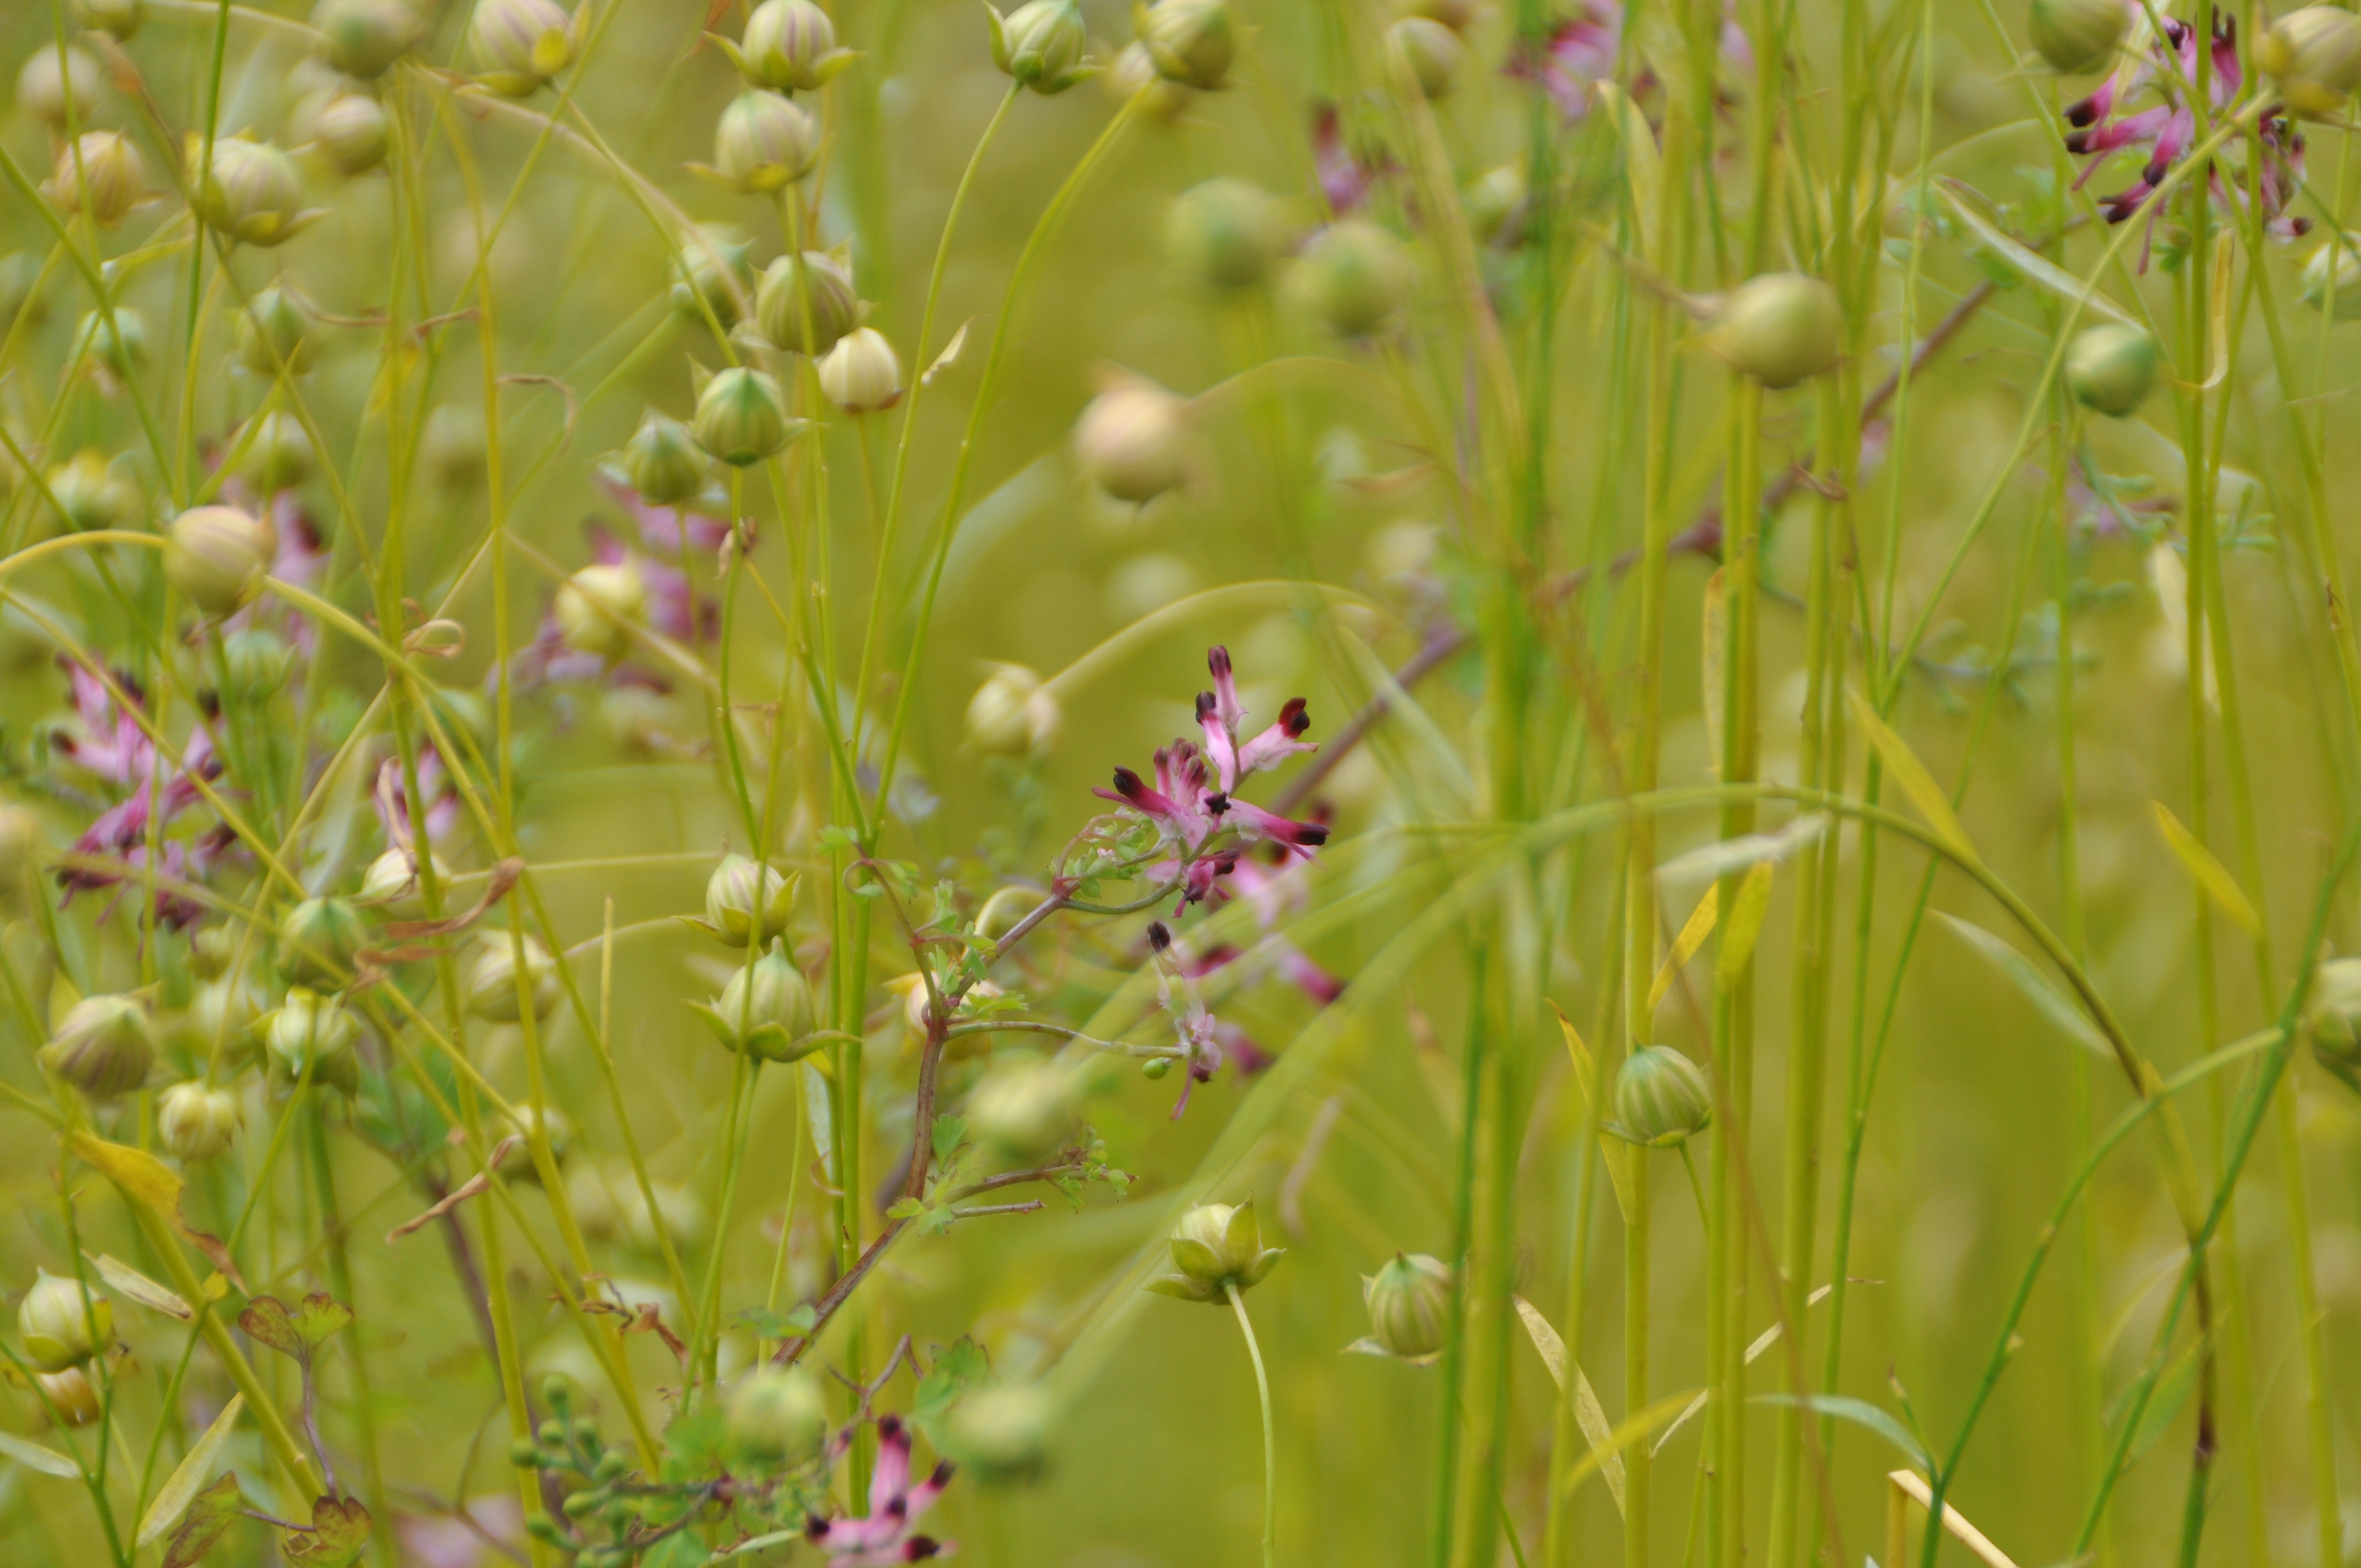
nature, grass, blossom, plant, field, meadow, prairie, flower, bloom, summer, green, produce, crop, botany, flora, wildflower, flowers, grassland, habitat, flower meadow, macro photography, flowering plant, natural environment, grass family, land plant